Extradosed bridge

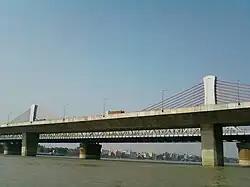
Nivedita Setu. Main bridge

The North Arm Bridge is a transit-pedestrian bridge of SkyTrain Canada Line, connecting Vancouver with its suburb of Richmond crossing over the Fraser River. The bridge went into service on 17 August 2009, coinciding with the opening of the Canada Line.